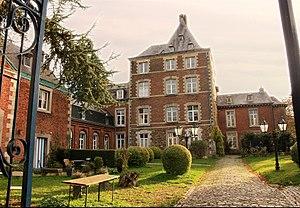
Cette page regroupe l'ensemble du patrimoine immobilier classé de la commune belge de Dalhem.